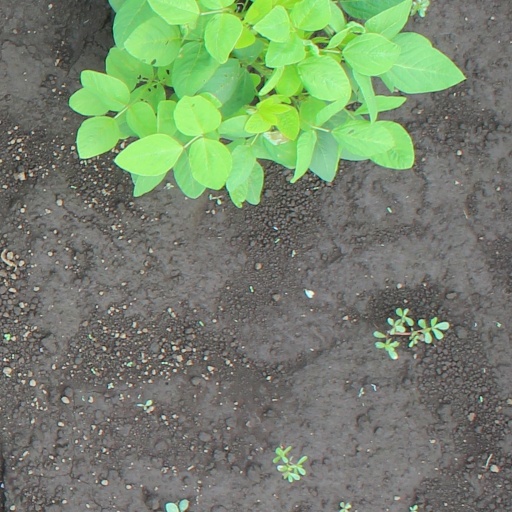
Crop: soybean